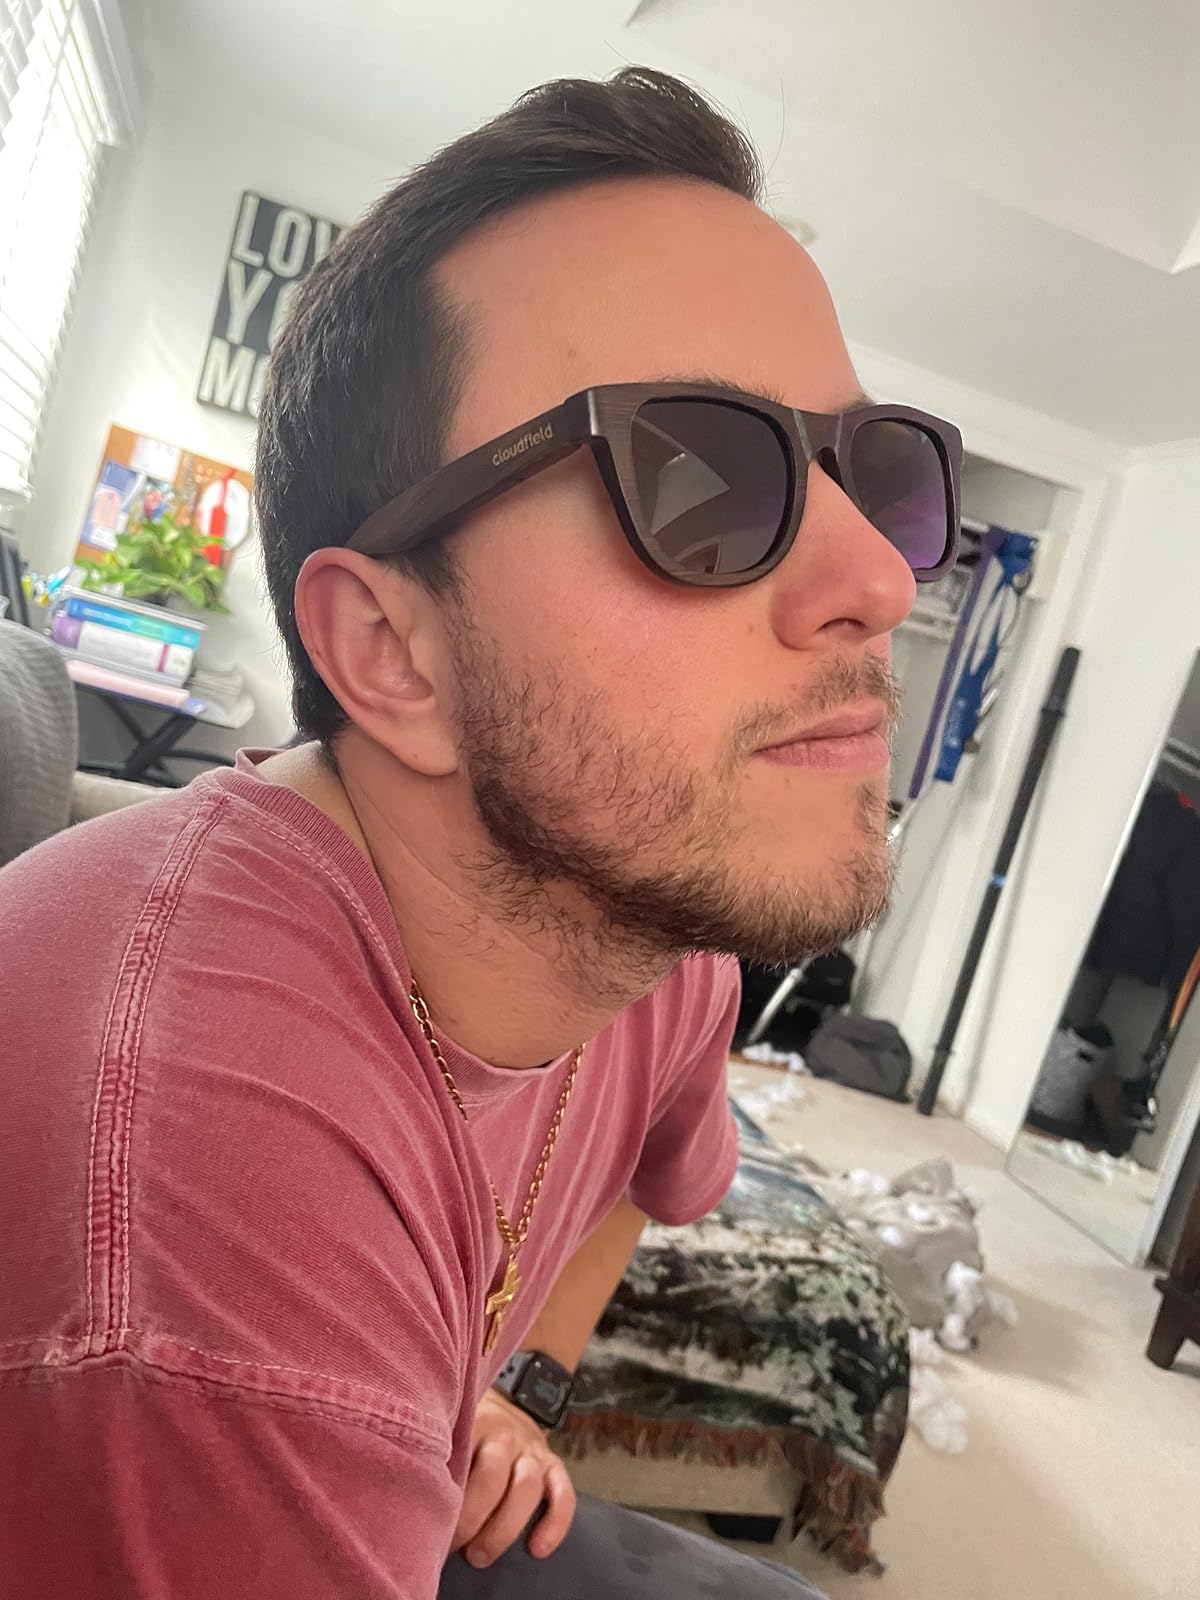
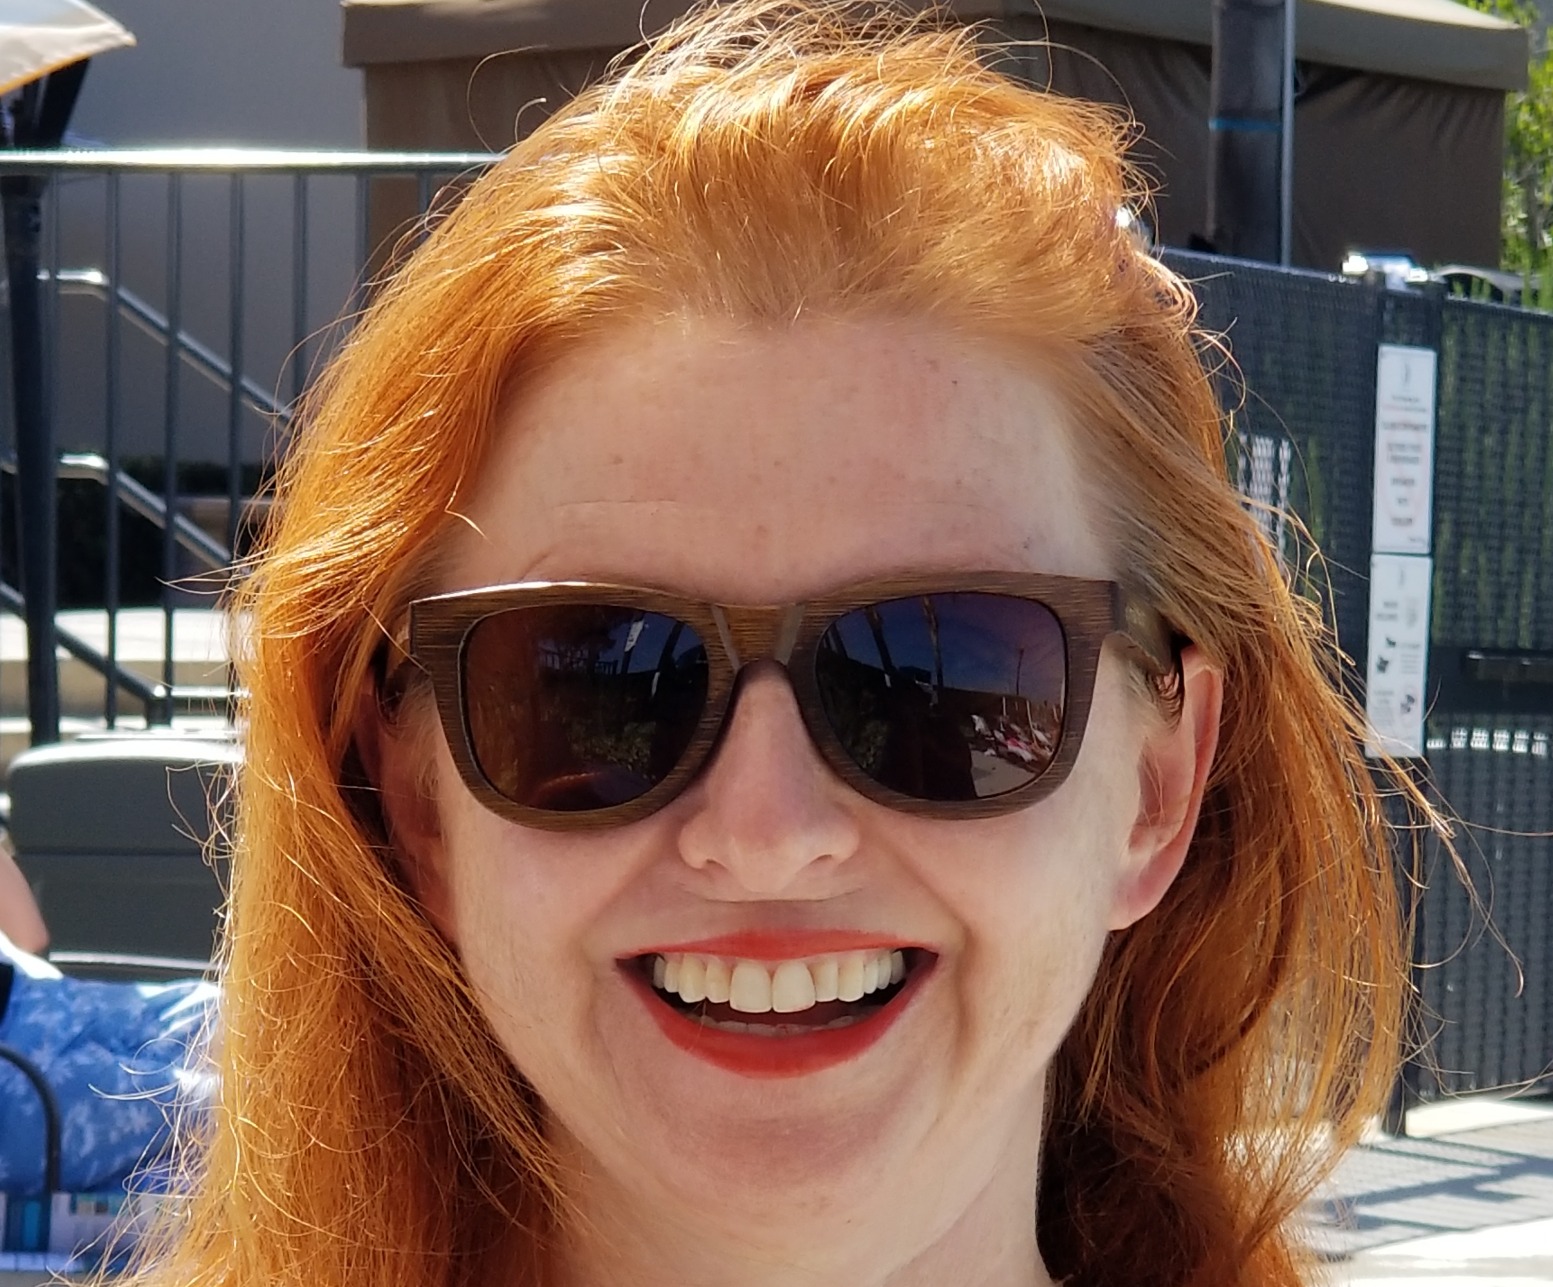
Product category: accessories_sunglasses
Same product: yes